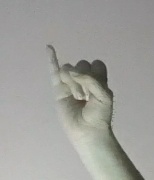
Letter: meem